Felix Krohn

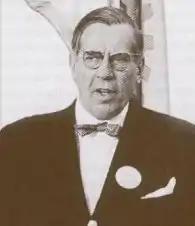
Krohn circa 1950

Felix Julius Theofil Krohn (20 May 1898 – 8 November 1963) was a Finnish conductor and composer. Krohn wrote several choral works and solo songs, but also stage and film music. As a composer, Krohn has been characterized as a sensitive romantic.